Last Generation (climate movement)

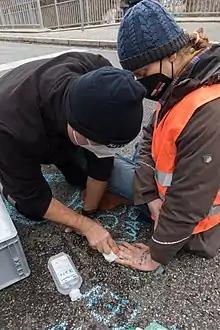
A Freiburg emergency doctor uses solving agent to remove the palm of a Last Generation activist from street asphalt. The back of the activist's hand shows text about the glue (2022).

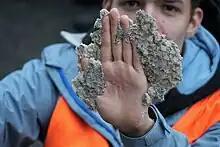
A Letzte Generation activist with his hand caked in cyanoacrylate glue and sand following removal by the Berlin police using acetone solvent (2023)

At the beginning of the movement, besides road blockades, the group also frequently distributed food from dumpsters for free. Both methods were used in early 2022 to support their demand for a law against food loss and waste.